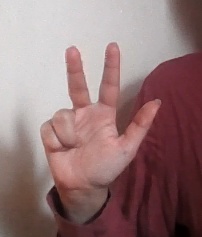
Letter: al